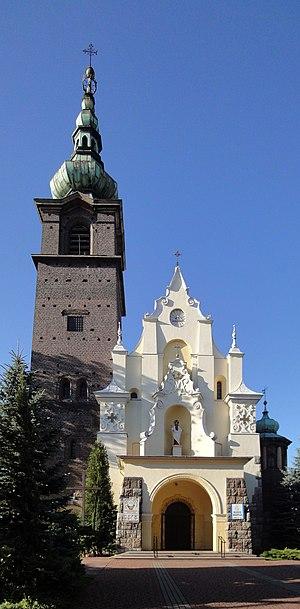
Wojkowice est une ville polonaise de la voïvodie de Silésie et du powiat de Będzin. Elle s'étend sur 12,77 km² et comptait 9 311 habitants en 2008.